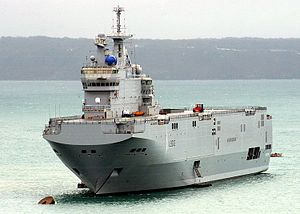
Frankrigs væbnede styrker / Galleri
Frankrigs væbnede styrker består af hæren, flåden, luftvåbnet og gendarmeriet. Den øverstbefalende er den franske præsident, p.t. Emmanuel Macron.